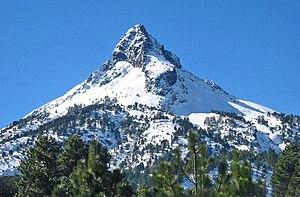
Le Nevado de Colima est un volcan inactif du Mexique culminant à 4 240 mètres d'altitude. Il fait partie de la cordillère néovolcanique.